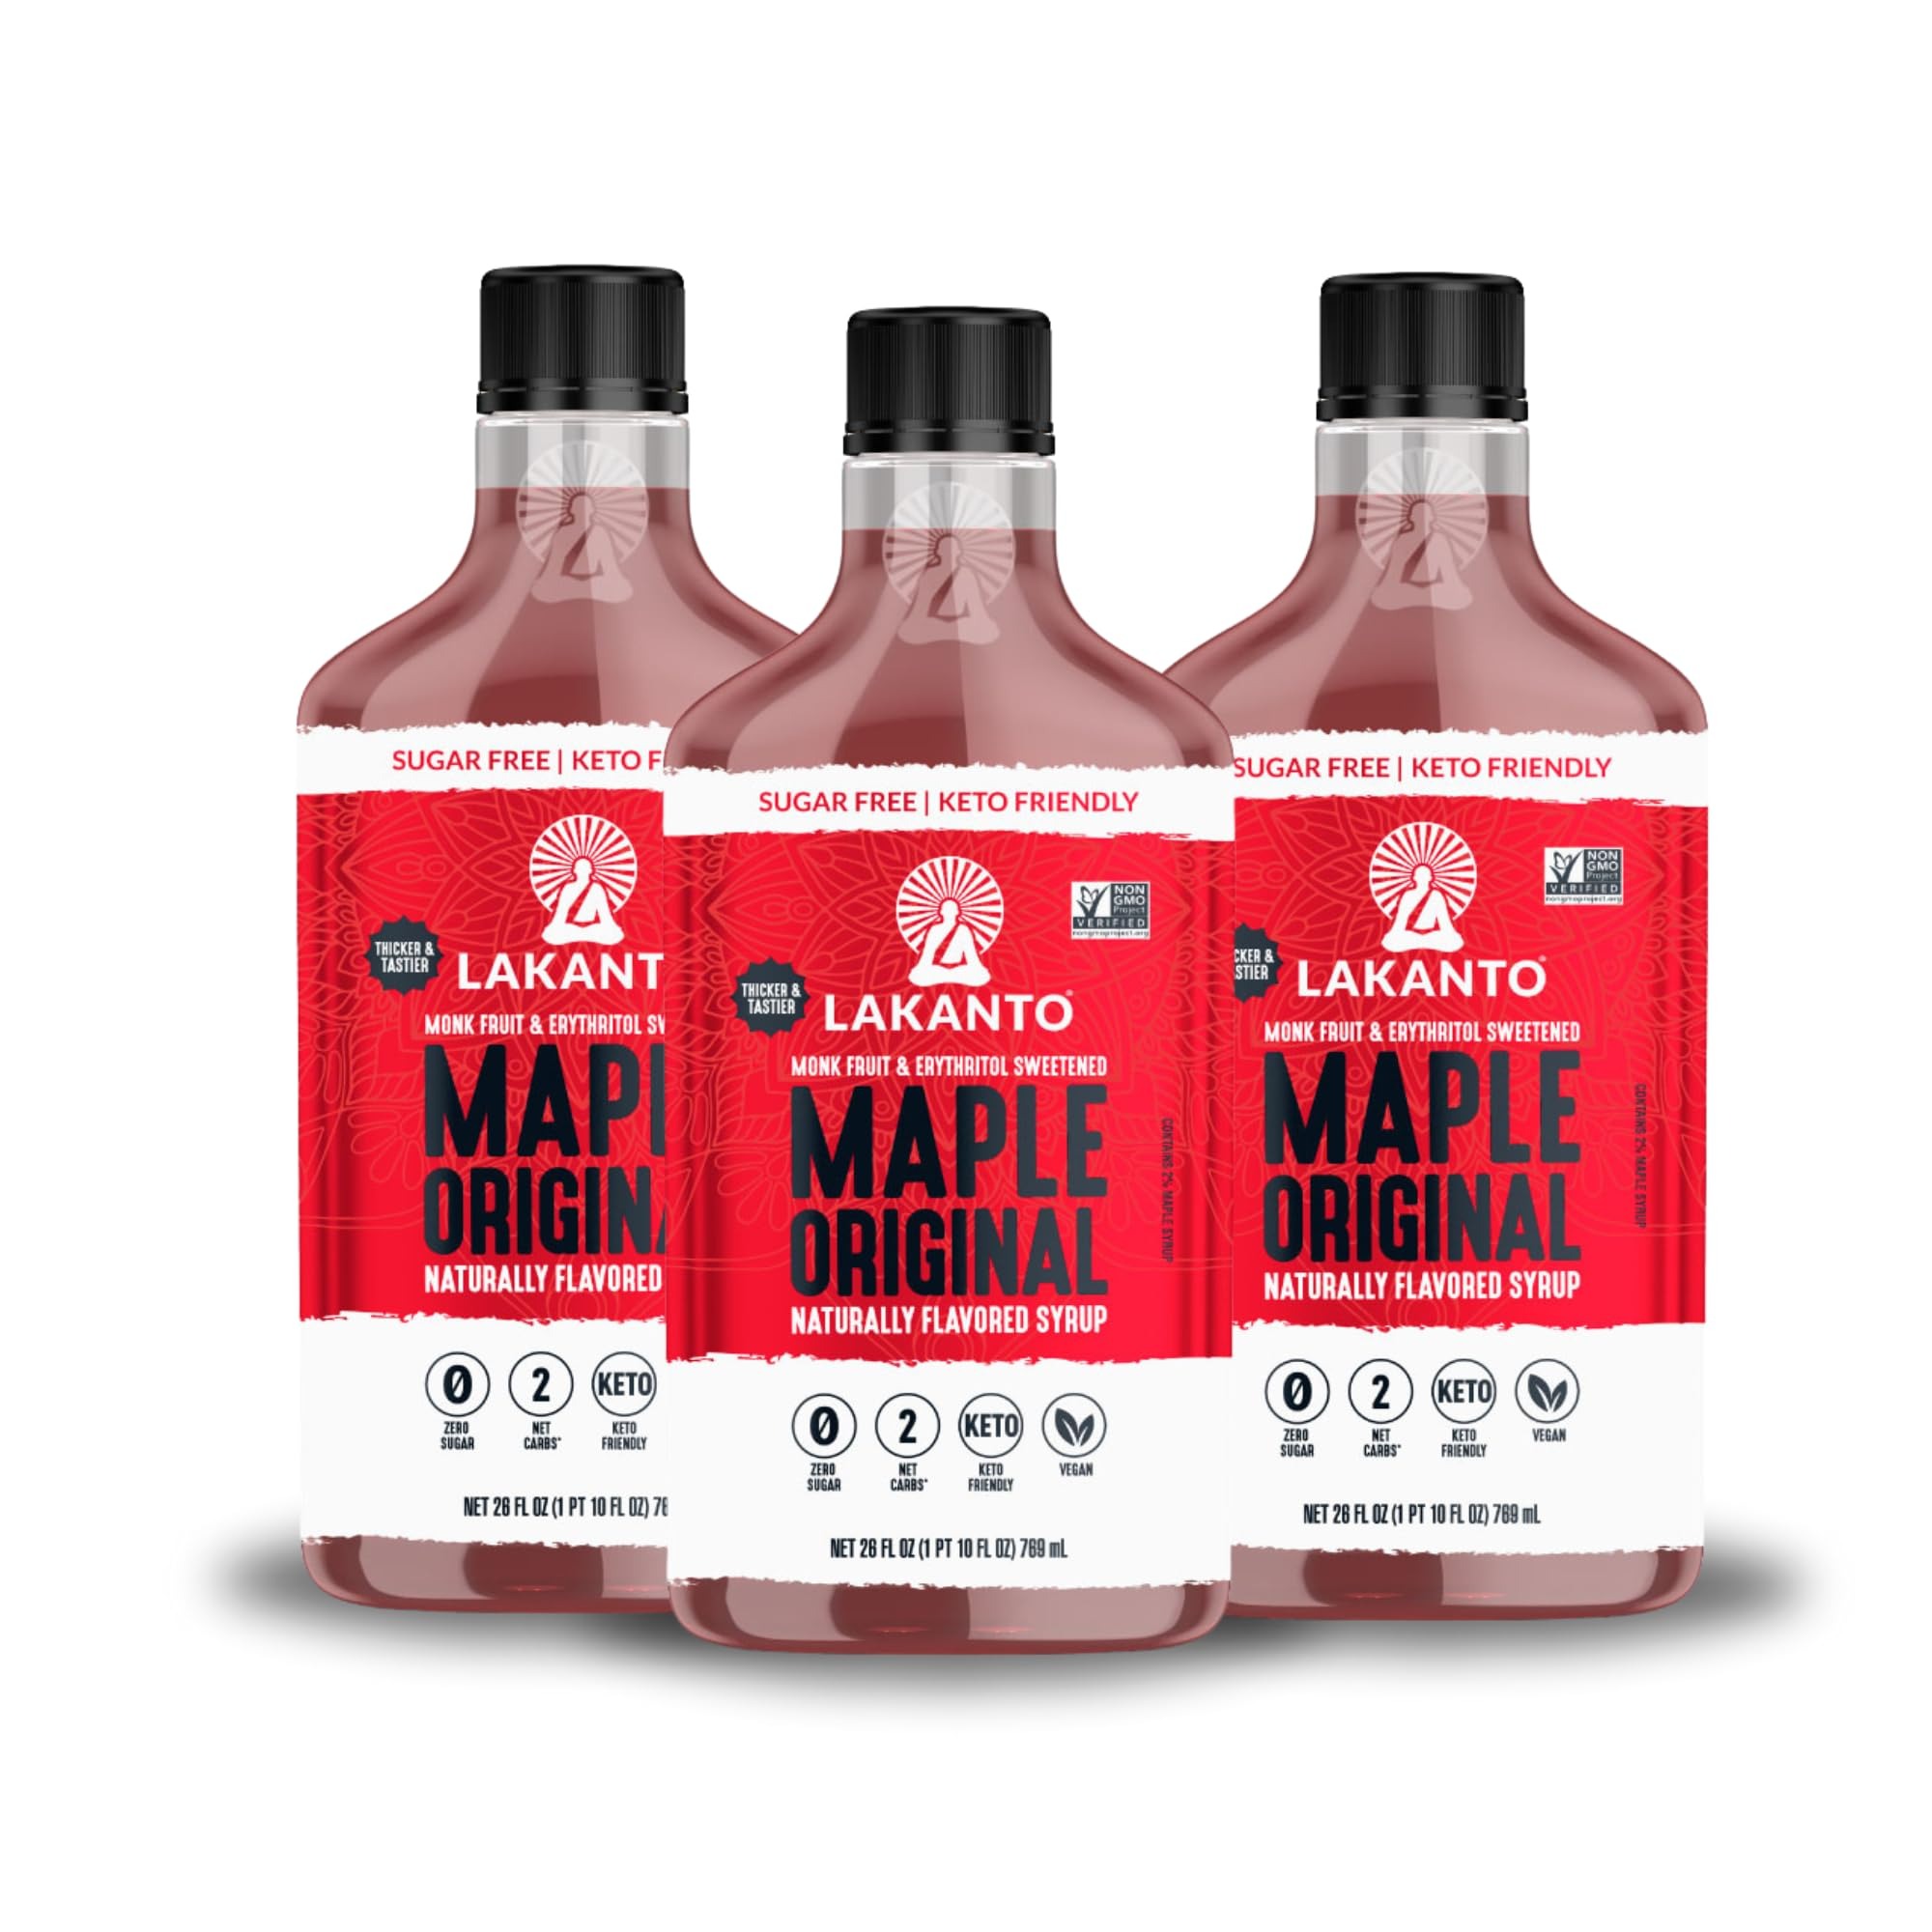
Item Name: Lakanto Sugar Free Maple Syrup - Monk Fruit Sweetener, Keto Diet Friendly, Vegan, 1g Net Carbs, Pancakes, Waffles, Oatmeal, Coffee, Tea, Granola, Frosting, Marinade, Dressing (13 fl oz - Pack of 3)
Bullet Point 1: Tastes Like Real Maple Syrup: The perfect mix of water, tapioca fiber, non-GMO Lakanto Monkfruit Extract, natural flavors, sea salt, and other quality ingredients makes this sugar free maple syrup a perfect topping for pancakes, waffles, oatmeal, granola, frostings, marinades, salad dressings, and other sweet, sugar free treats. You may also use it with beverages like coffee and tea.
Bullet Point 2: Delicious Sugar Free Condiment: Our keto sugar free syrup has 1 net carb and lower calories than traditional maple syrup. Plus, it’s all natural, low glycemic, and gluten free.
Bullet Point 3: Lifestyle Friendly: Lakanto Sugar Free Maple Flavored Syrup works with ketogenic, diabetic, candida, paleo, vegan, low sugar, non-GMO, and all natural diets. Diabetics and dieters alike can enjoy the texture, taste, and sweetness of syrup without spiking their glycemic index.
Bullet Point 4: Refrigerate After Opening: For best results, we suggest to consume Lakanto’s low carb sugar free syrup within 90 days after breaking the safety seal and refrigerate after opening.
Bullet Point 5: The Ultimate Breakfast: Our syrup is vegan, all natural, and does not contain any artificial ingredients. This maple sugar free syrup makes a great topping and additive for a healthy lifestyle. For the ultimate ketogenic breakfast, savor the rich, smooth, maple-like flavor of our syrup on top of Lakanto Pancake and Baking Mix.
Product Description: Experience the ultimate, sugar free breakfast with Lakanto’s Maple Flavored Syrup. Everyone can enjoy the texture, taste, and sweetness of syrup without spiking their glycemic index. Lakanto Monk Fruit Sweetener is used in sugar free pancake syrup. Savor the rich, smooth, maple like flavor with Lakanto Pancake and Baking Mix for the ultimate ketogenic breakfast. Lakanto’s Maple Flavored Syrup can sweeten more than just pancakes and waffles. Use it in oatmeal, granola, frostings, marinades, BBQ sauce, or salad dressings and much more. Lakanto Maple Syrup is a must have in any kitchen. Men, women, and children will love adding this sugar free breakfast condiment to pancakes, waffles, and as a sweetener in their favorite food and snack recipes. It’s never been this easy to create appetizing, sugar free recipes. This tasty sugar replacement is great for people who are conscious about staying fit and works with vegetarian, paleo, sugar free, and other lifestyles. Lakanto sells other keto friendly products that are naturally sweetened with monk fruit (luo han guo). Lakanto Maple Syrup is sure to hit your sweet spot! Over a thousand years ago - In the remote mountain highlands of Asia, a group of Buddhist monks called the Louhan achieved enlightenment and ascension through meditation and pure living. The monks discovered a rare superfood prized for its sweetness and its ability to raise chi, or life energy. This sacred fruit was named monk fruit and was used for centuries to increase chi and well being, earning it the nickname "The Immortals' Fruit." We still harvest monk fruit for Lakanto in the same pristine area according to traditional and environmental methods. #DiscoverYourChi Lakanto's mission is to bring chi to life by inspiring people to reach their highest potential in health and wellness and by creating products that are innovative, delicious, natural, nutritious, and sugar-free or no sugar added. For news, stories, recipes, and inspiration visit our website.
Value: 39.0
Unit: Fl Oz

Price: 9.09